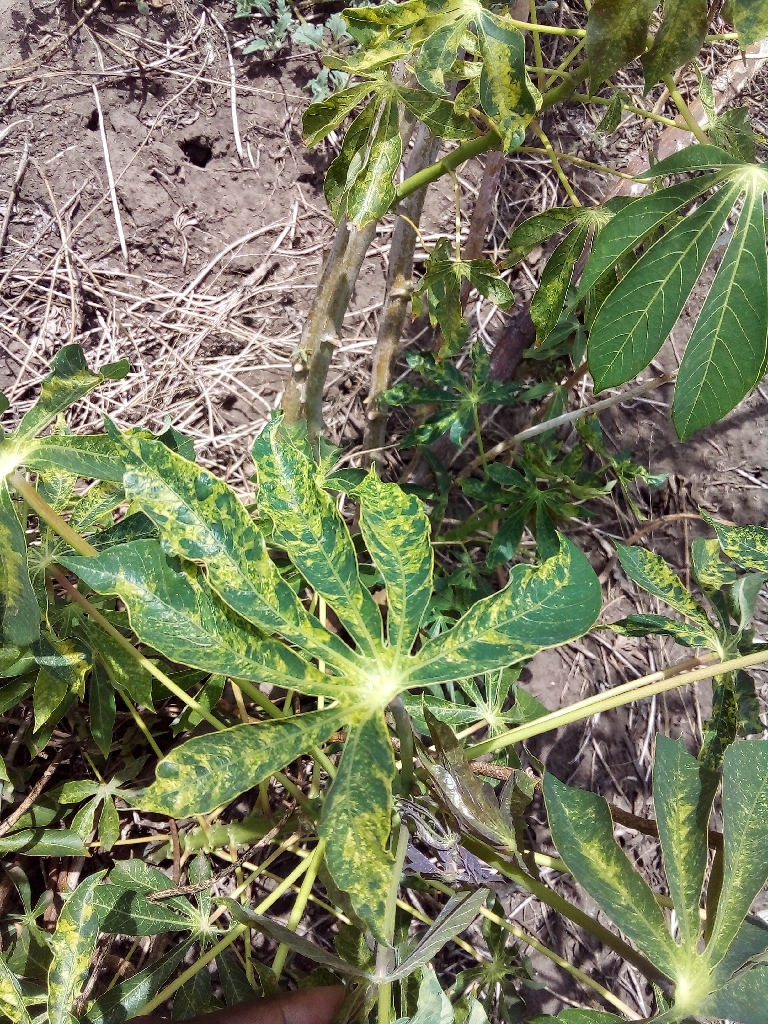
Label: cassava mosaic disease (cmd)